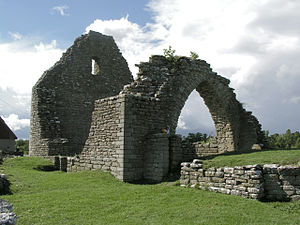
Knud den Hellige / Eftermæle
Ruinen af Skt. Knuds kapel i Algutsrum på Øland, opført i 1100-tallet.
Knud den Hellige, Knud 4., Knud Svendsen var en dansk konge der blev valgt efter sin bror i 1080 hvorefter han blev gift med Adele af Flandern. Han blev dræbt i Sankt Albani Kirke i Odense efter et oprør. Historien om ham er skrevet af munken Ælnoth.